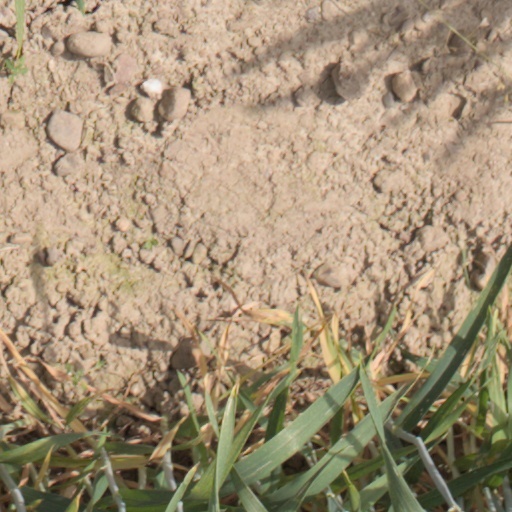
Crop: wheat